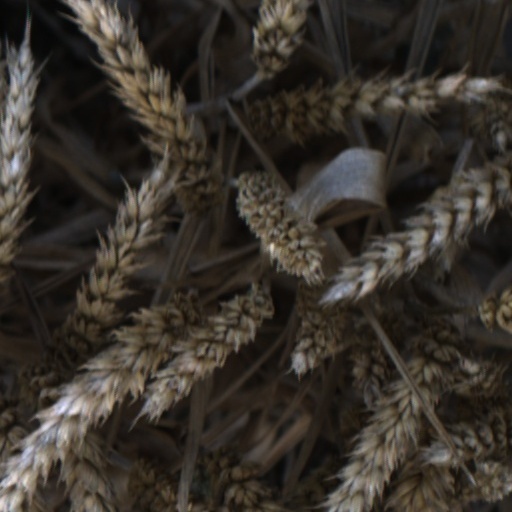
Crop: wheat